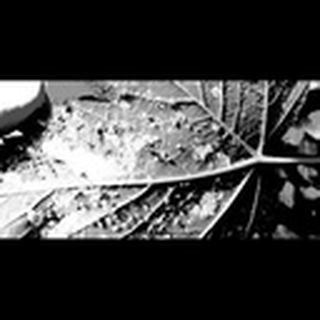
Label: cotton_aphids